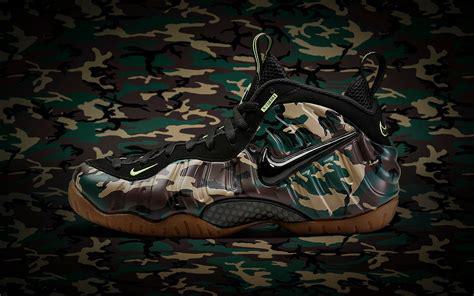
Brand: Nike
Model: Air Foamposite Pro